Charles Herbert Garvin

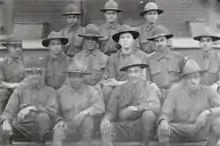
Garvin at Des Moines, Iowa 1917

In 1917, the United States joined World War I, and the nation was abuzz to join the effort. After the declaration of war with Germany, many African Americans were turned away from local recruiting stations. Unprepared for a large-scale conflict, the United States Army had only four black regiments, and many commanders would not allow the mixing of blacks and whites in their units. Also, the black regiments themselves were not trusted to be sent to Europe, as many of the higher-ups lacked confidence in black soldiers as fighters. Fort Des Moines Provisional Army Officer Training School had been opened for training African-American men as there had been a huge influx of African-American volunteers and the students of Howard University had made a petition. However, there was still some discontent at the facility as many soldiers found that they had been unfairly assessed for merely being black.